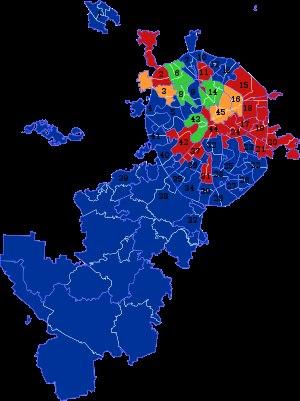
Les élections législatives moscovites de 2019 ont lieu le 8 septembre 2019 afin de renouveler les membres de la Douma de Moscou, capitale de Russie au statut de ville fédérale.